Paul Rapsey Hodge

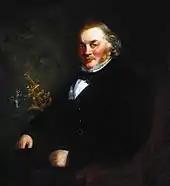
Paul Rapsey Hodge, ca. 1855

Paul Rapsey Hodge (15 July 1808 – 21 October 1871) was an English-American inventor and mechanical engineer. He invented technological improvements used by railroad companies. He also invented a device that ground wheat and other grains into flour that could then be used by bakers, as well as a machine that turned vegetable pulp into paper that could be used by printers. His innovations were useful to many industries. He was a writer of technical manuals in both the United States and England.